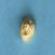
Maize quality: Bad